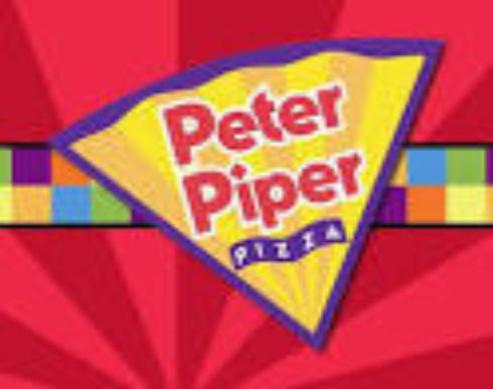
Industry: Food